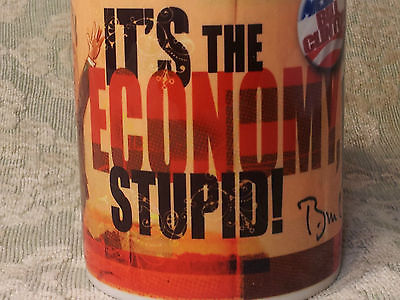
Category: mug